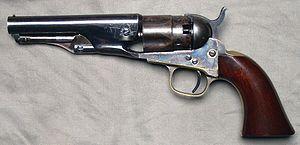
Le Colt 1862 Police, conçu par Samuel Colt "New Model Police Pistol " en calibre .36 est un revolver se chargeant par la bouche, mise à feu par des capsules à percussion, à simple action fabriqué dans la même rangé de numéros avec le « Colt Model 1862 Pocket Navy » en 47 000 exemplaires dans l'usine de Samuel Colt à Hartford, dans le Connecticut entre 1861 et 1873.